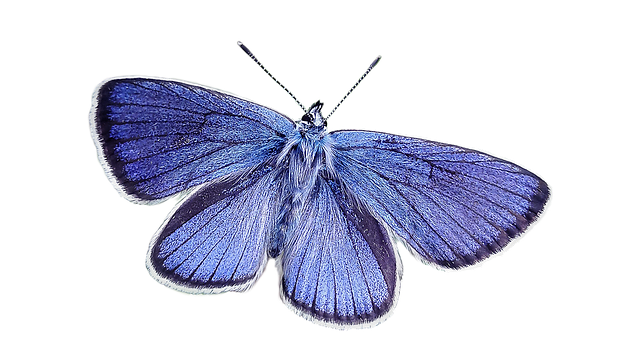
Label: butterfly